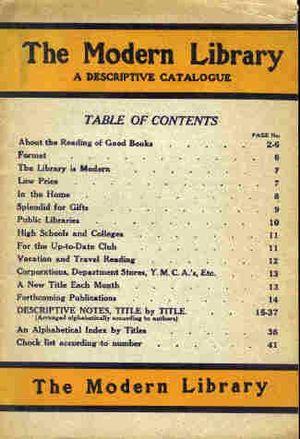
Boni & Liveright est une maison d'édition nord-américaine créée en 1917 à New York par Albert Boni et Horace Liveright et disparue en 1933. Son catalogue, devenu fameux, reflète un esprit d'ouverture aux nouveaux courants littéraires de son époque.